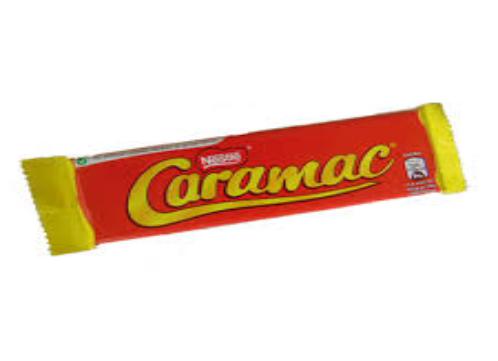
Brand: Caramac
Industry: Food